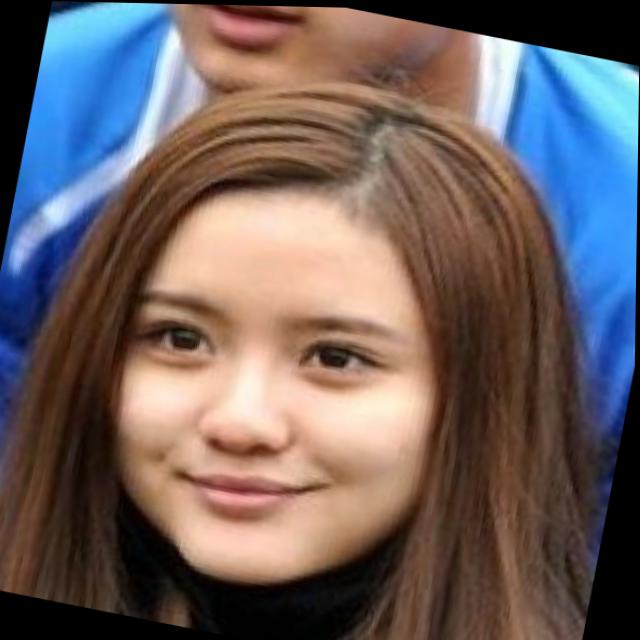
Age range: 21-44